St Brelade's Church

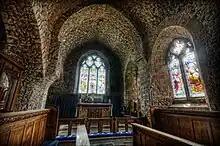
Interior of St Brelade Church, 2013

St Brelade's Church is one of the twelve ancient parish churches in the island of Jersey; it is sited on the west side of the island in the parish of St Brelade, in the southwest corner of St Brelade's Bay. It is unique in the Channel Islands in having one of the very few surviving medieval chapels, the Fisherman's Chapel, sited directly next to the main church building.